Princess Gwenevere and the Jewel Riders

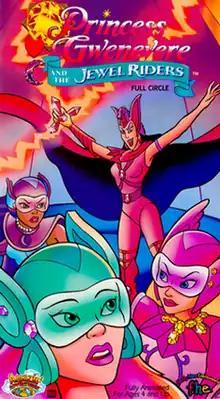
Cover art of the Family Home Entertainment VHS release "Full Circle"

Princess Gwenevere and the Jewel Riders, known outside of North America as Starla & the Jewel Riders and sometimes spelled as the more traditionally Arthurian "Guinevere", is an American fantasy animated television series aimed at the pre-teen girl audience and produced by New Frontier Entertainment and Enchanted Camelot Productions in association with Hong Ying Animation Company Limited. It was internationally distributed by Bohbot Entertainment, and broadcast in the United States on their syndicated Amazin' Adventures block, where it originally ran from 1995 to 1996, with two seasons and twenty-six episodes.